Barry Mazor

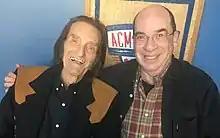
Mazor (right) with Doug Kershaw, AcmeRadio, Nashville 2019.

Barry Mazor is the author of "Blood Harmony: The Everly Brothers Story." His book "Ralph Peer and the Making of Popular Roots Music" was winner of Belmont University's Best Book on Country Music award in 2016, and his "Meeting Jimmie Rodgers: How America's Original Roots Music Hero Changed the Pop Sounds of a Century" won the same award in 2010. He has written regularly for the Wall Street Journal since 2003, and he is a former senior editor and columnist for No Depression magazine. He was the host of the streaming radio show "Roots Now," on Nashville's AcmeRadioLive.